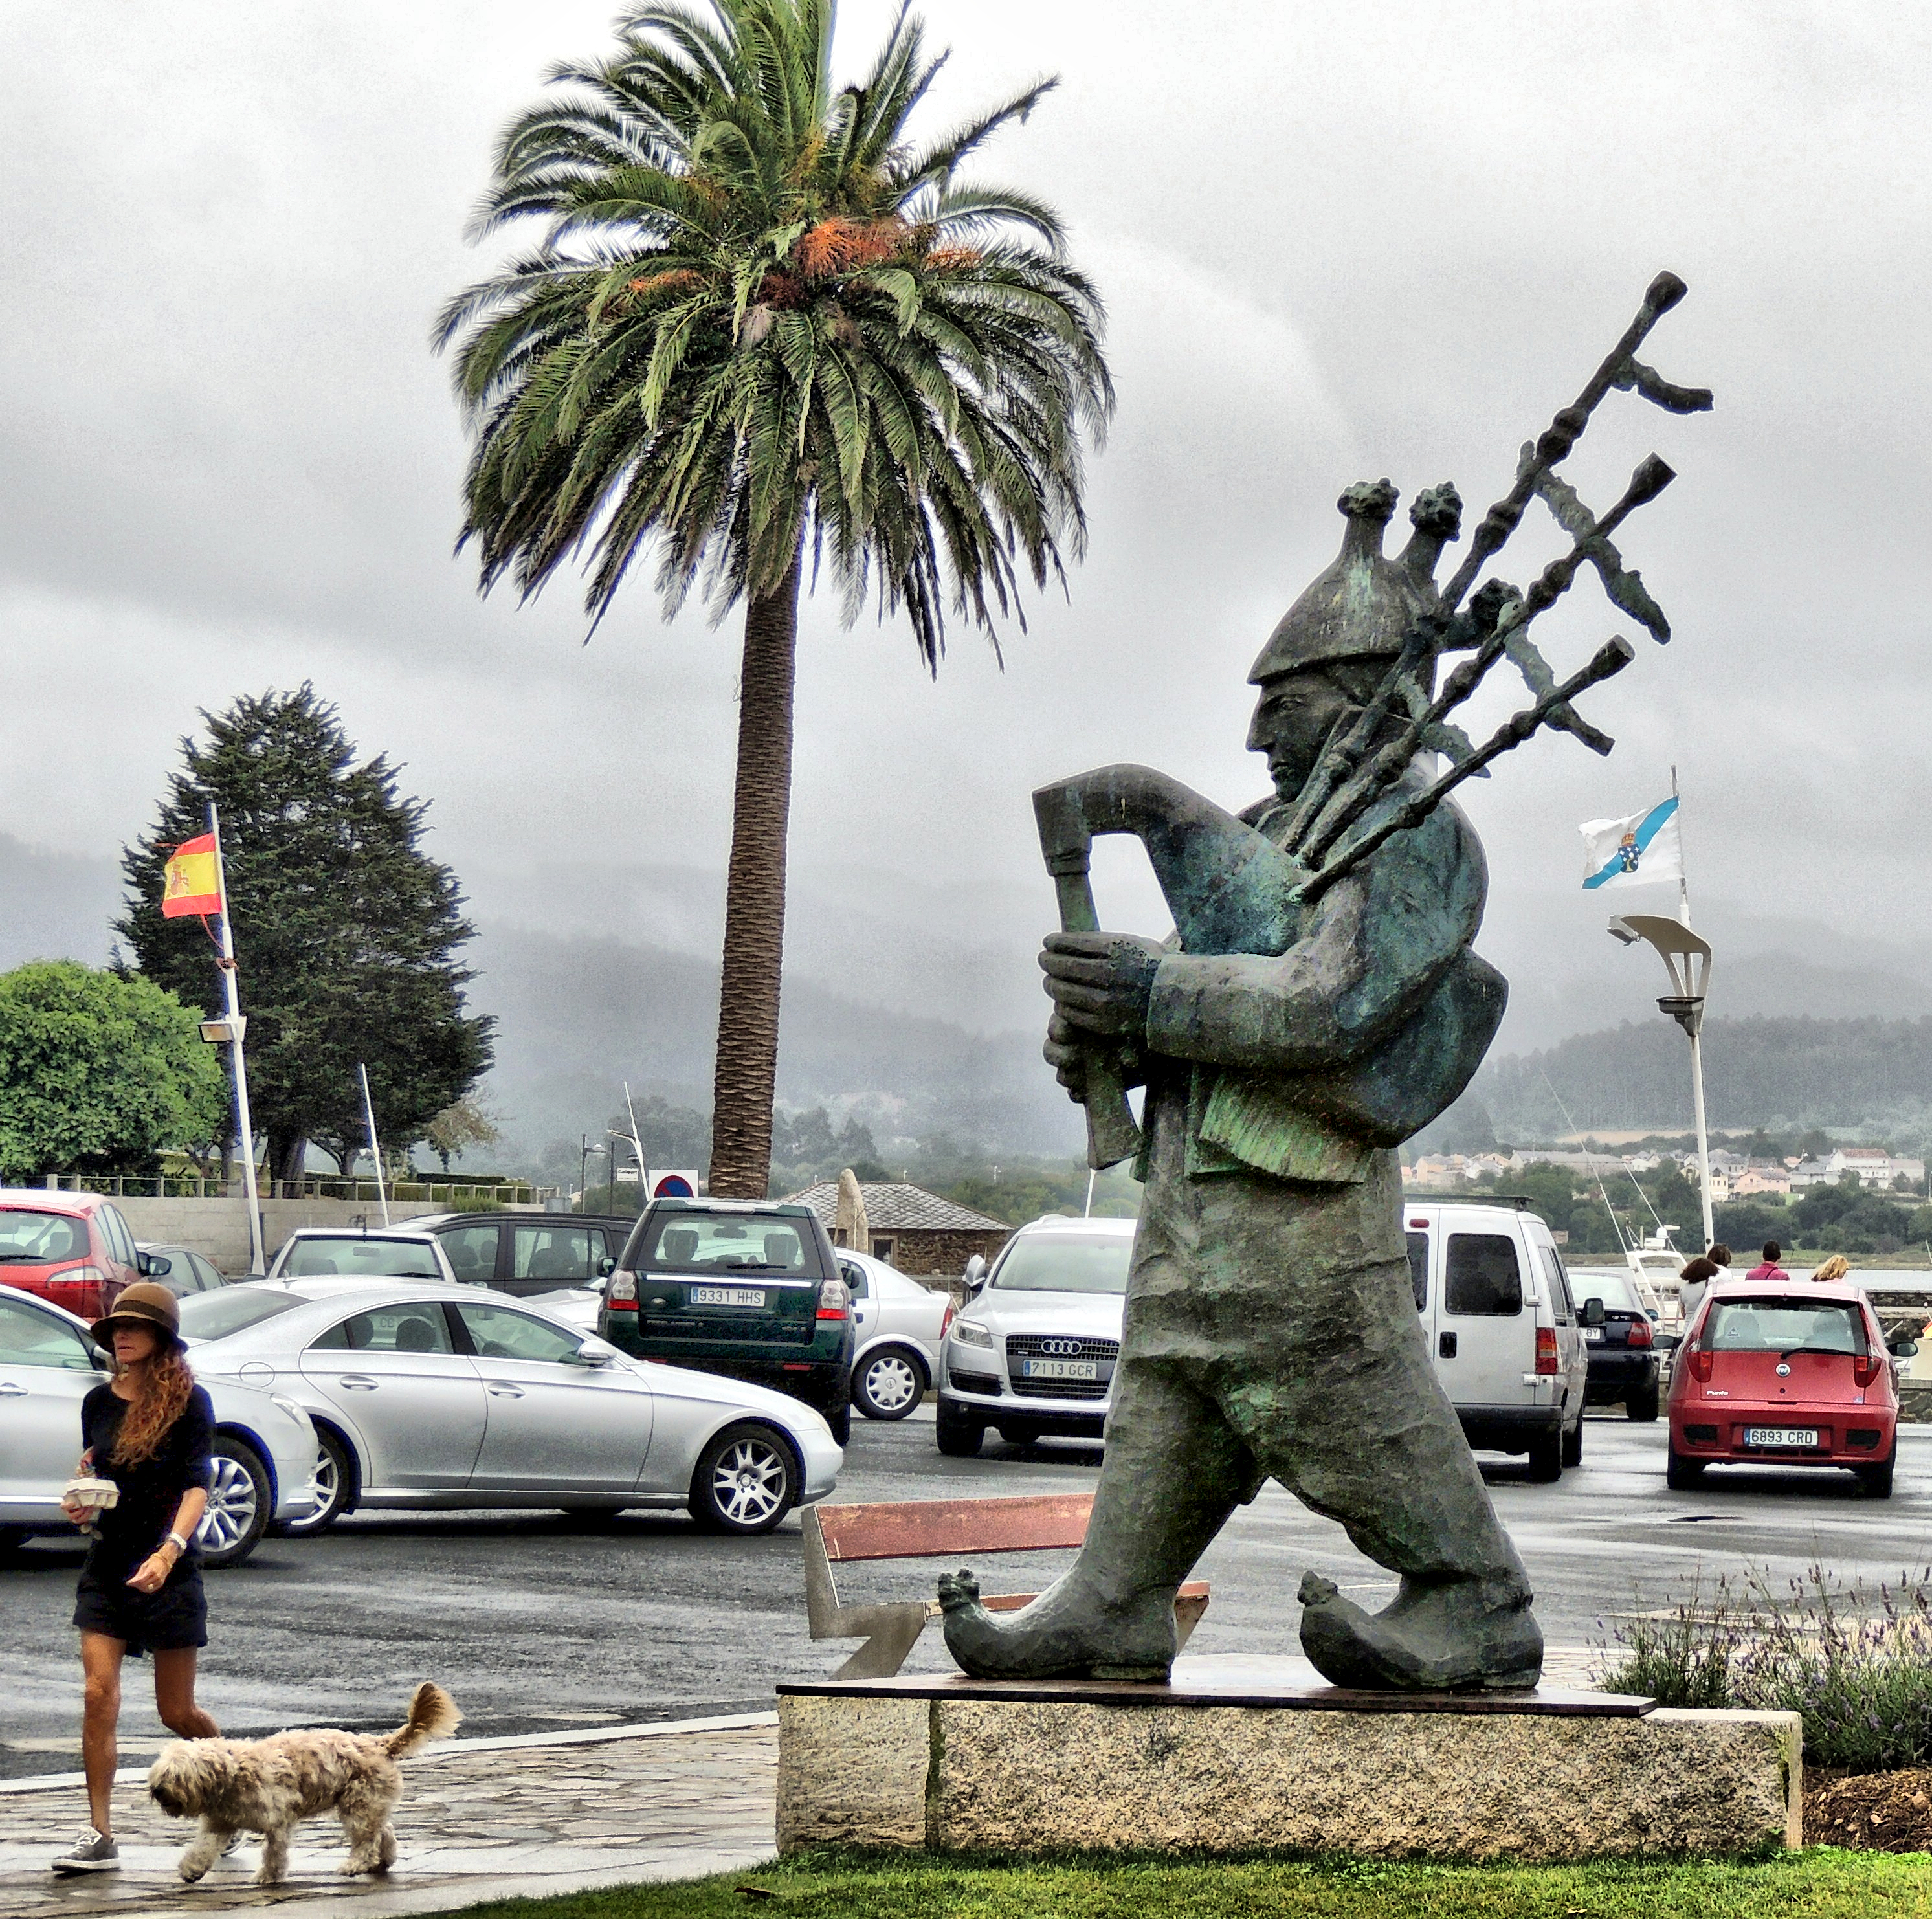
tree, monument, statue, vehicle, sculpture, art, screenshot, arecales